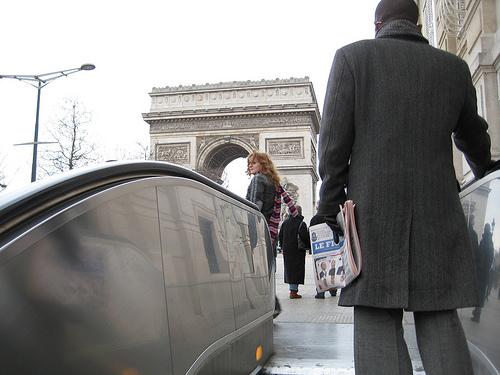
Weather: rain or strom